Manik Prabhu

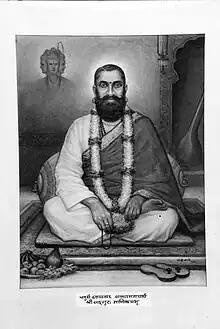
A painting of Manik Prabhu

Manik Prabhu Maharaj was an Indian Hindu saint, freedom fighter, philosopher, poet and guru. He is also regarded as an incarnation of Dattatreya by the people of Datta Sampraday. Prabhu's philosophy, the Sakala mata Siddhanta rests on the principles of Advaita Vedanta as propagated by Adi Sankara. Shri Prabhu strongly advocated the essential oneness of all religions. Prabhu's Muslim devotees revered him as an incarnation of Mehboob Subhani whereas his Lingayat devotees saw him as a form of Basavanna. Shri Prabhu composed numerous bhajans and padas in various languages such as Marathi, Kannada, Hindi, Urdu and Sanskrit. Shri Prabhu was also associated with the First War of Indian Independence in 1857. Shri Sai Baba of Shirdi, Shri Swami Samarth of Akkalkot, Shri Bramhachaitanya of Gondavale and many other contemporary saints are believed to have visited Maniknagar to interact with Prabhu on matters of deep spiritual wisdom. Biographers refer to Shri Prabhu as a saint of great spirituality and mysticism. Shri Prabhu's teachings emphasize the path of Bhakti. He also moralized on the vedantic truths concerning the spiritual unity of beings. Manik Nagar, Humnabad, Bidar District is the place where he took sanjeevani samadhi. Shri Prabhu's samadhi at Maniknagar is the nucleus of Manik Nagar and acts as the spiritual center of the activities of Shri Manik Prabhu Samsthan.